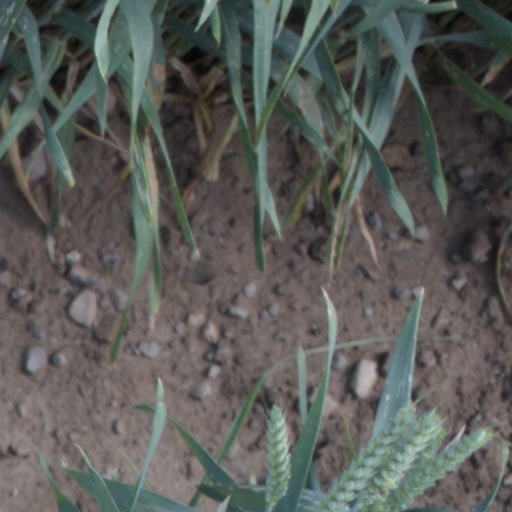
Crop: wheat